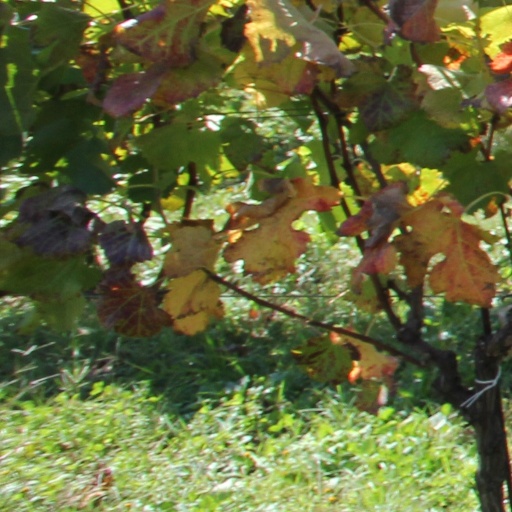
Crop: grape